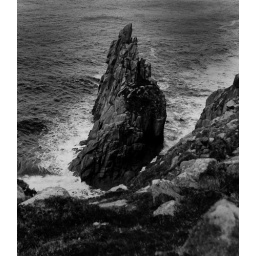
Pointy dark rock contrasting against the almost white surf of the waves. Exposure time of 2 seconds.